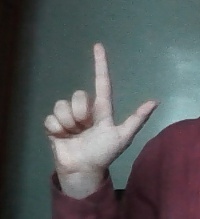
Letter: laam